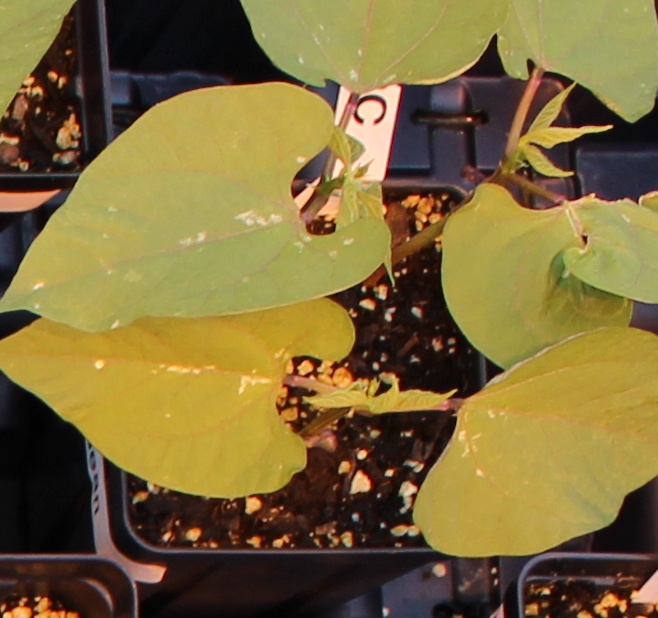
Label: Blackbean